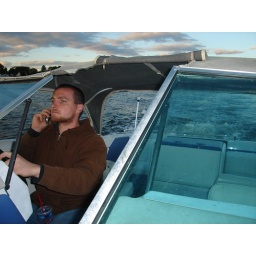
Jesse and I on his boat on the Housatonic river in Stratford, CT.